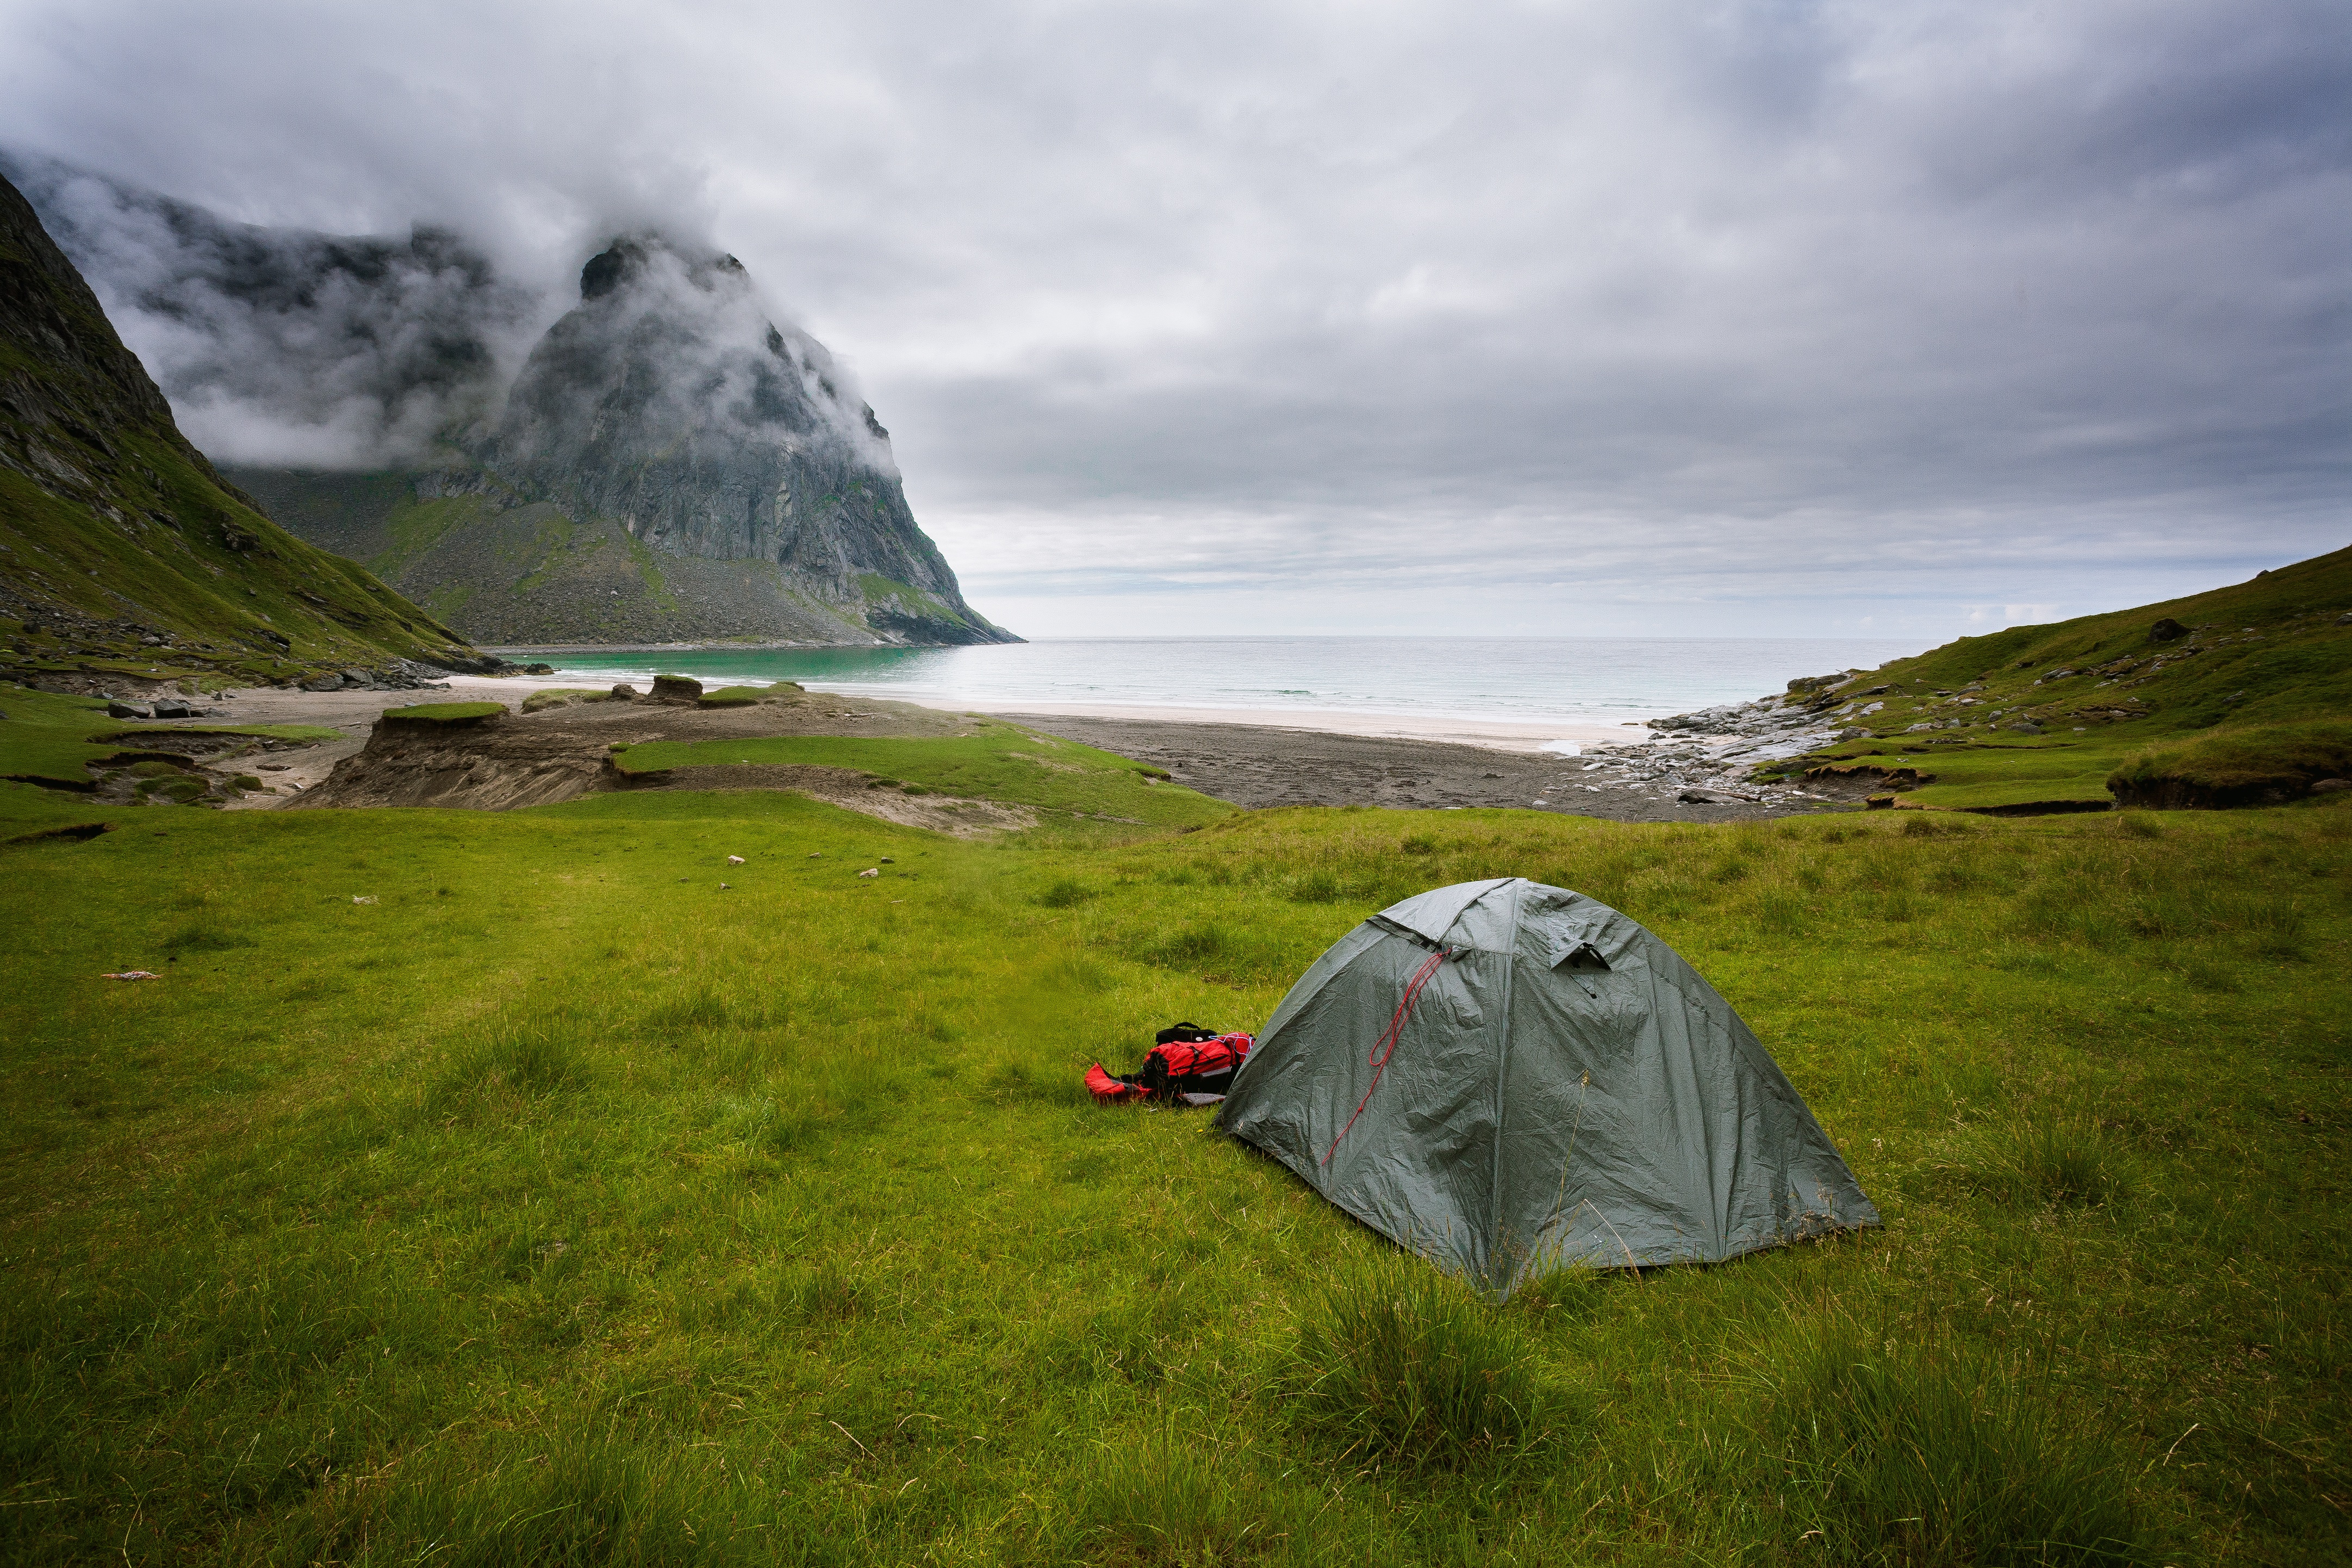
landscape, sea, coast, nature, wilderness, walking, mountain, cloud, meadow, hill, adventure, mountain range, cliff, fjord, highland, terrain, alps, fell, loch, rural area, landform, geographical feature, mountainous landforms, glacial landform